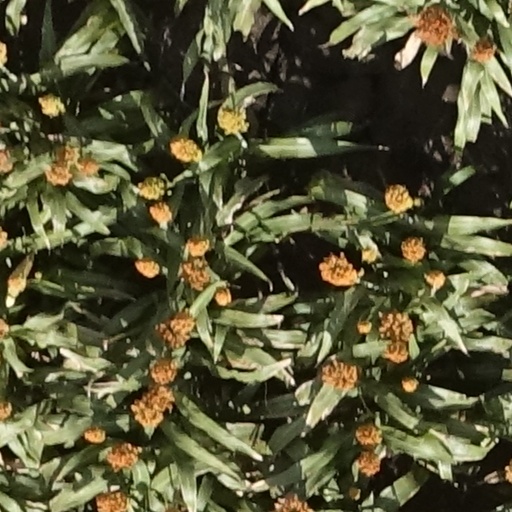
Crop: sorghum